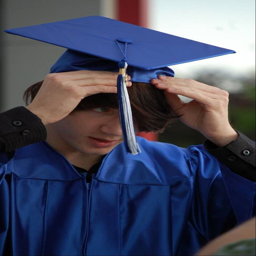
images from the graduation ceremony .